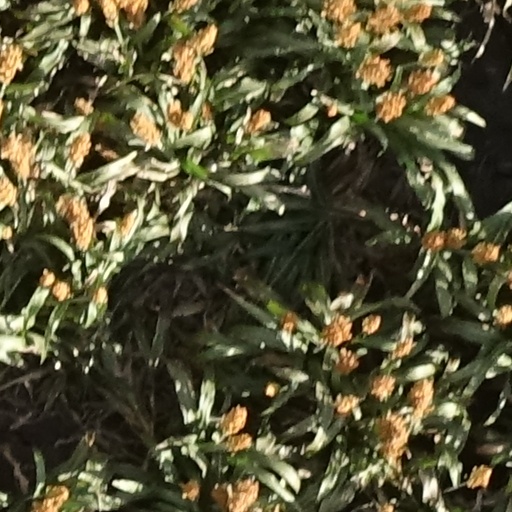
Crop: sorghum